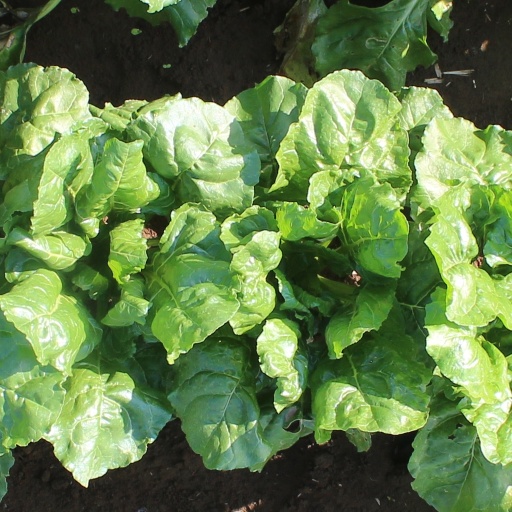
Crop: sugar beet